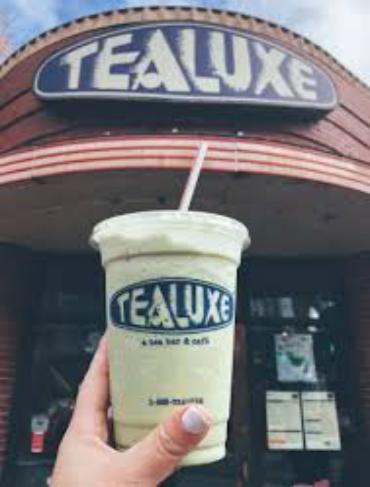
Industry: Food